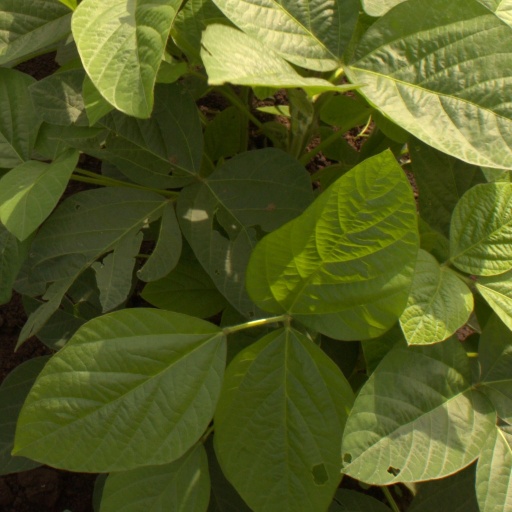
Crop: soybean